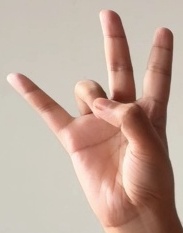
ASL sign: 7